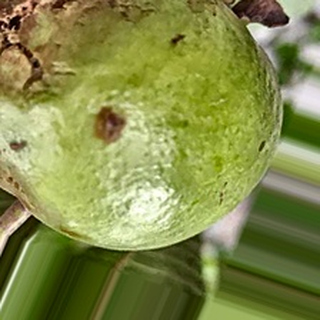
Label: guava_fruit_fly